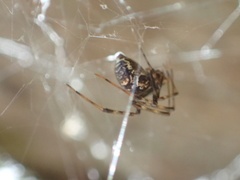
Species: Parasteatoda_tepidariorum